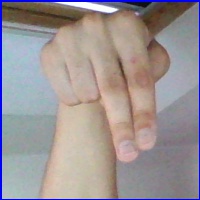
Letra: N